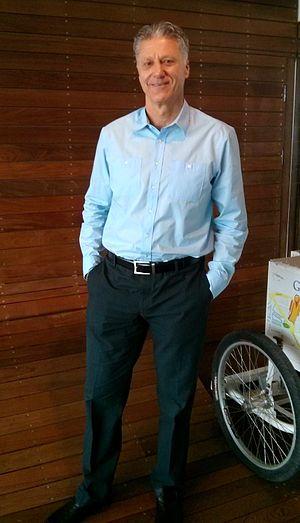
Miki Berkovich, né le 17 février 1954 à Kfar Saba en Israël, est un ancien joueur israélien de basket-ball.